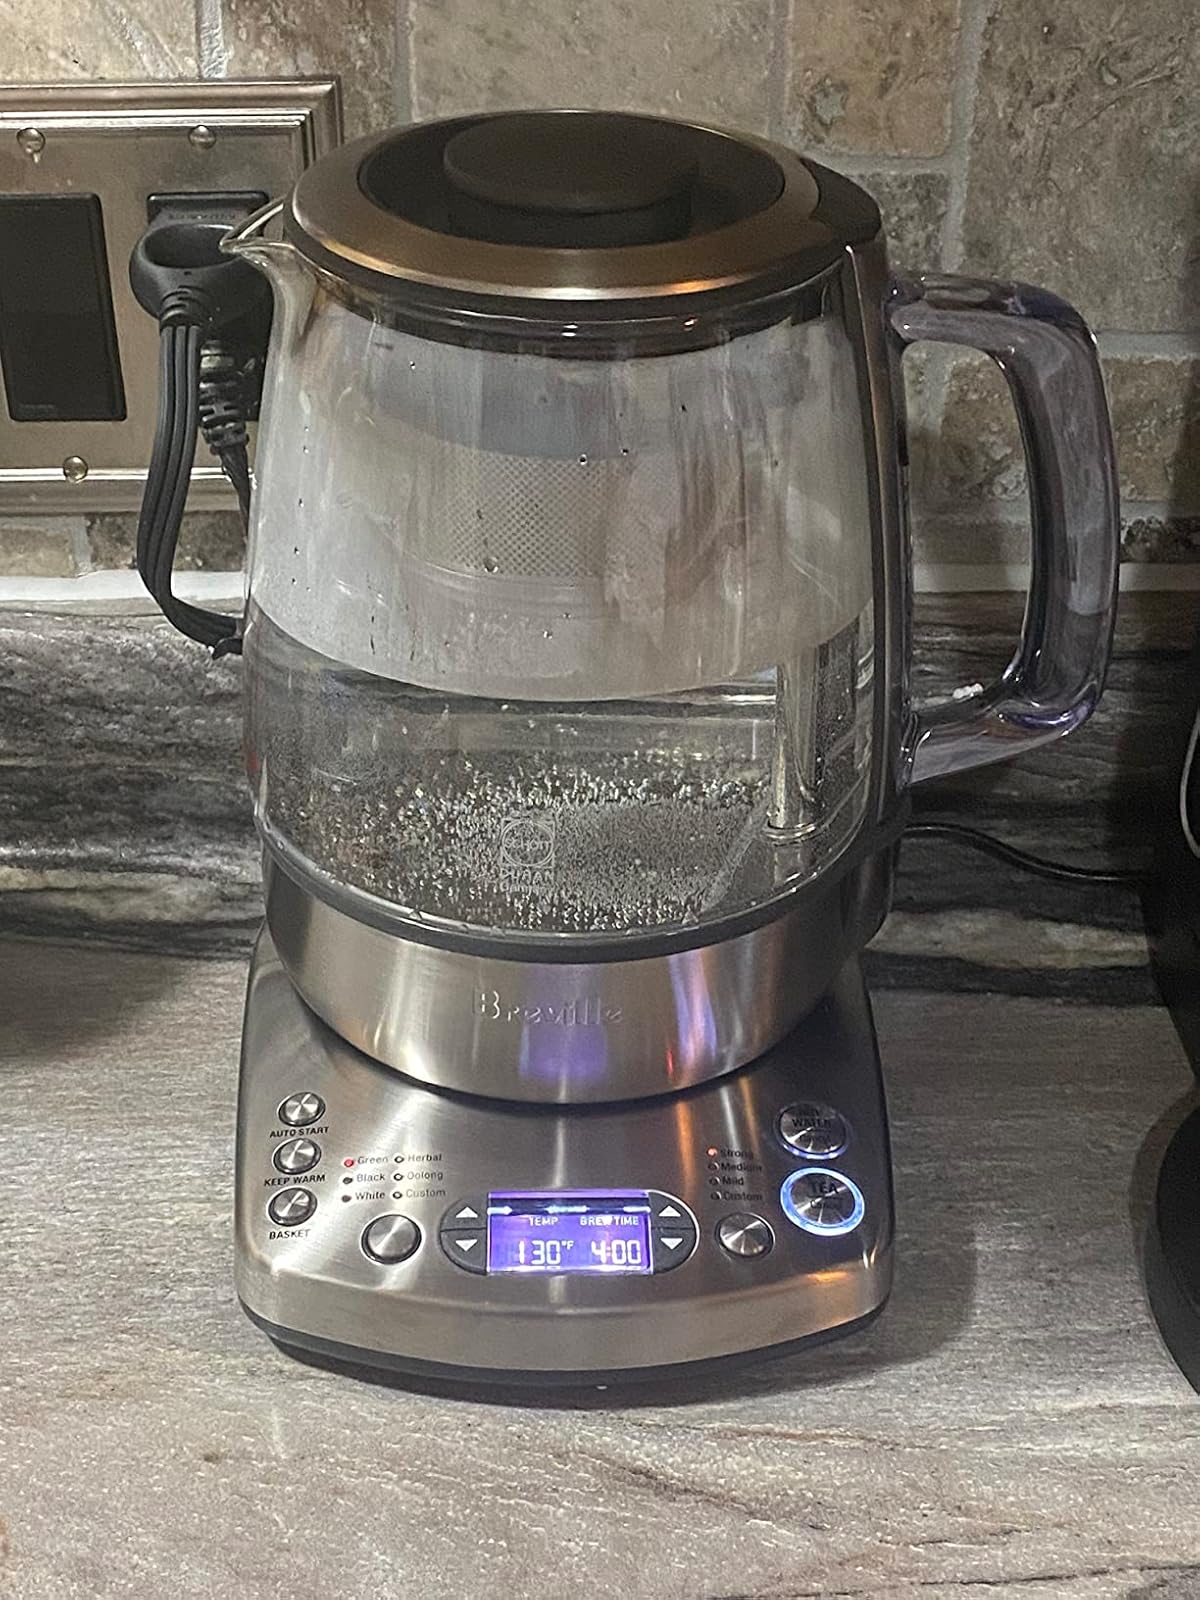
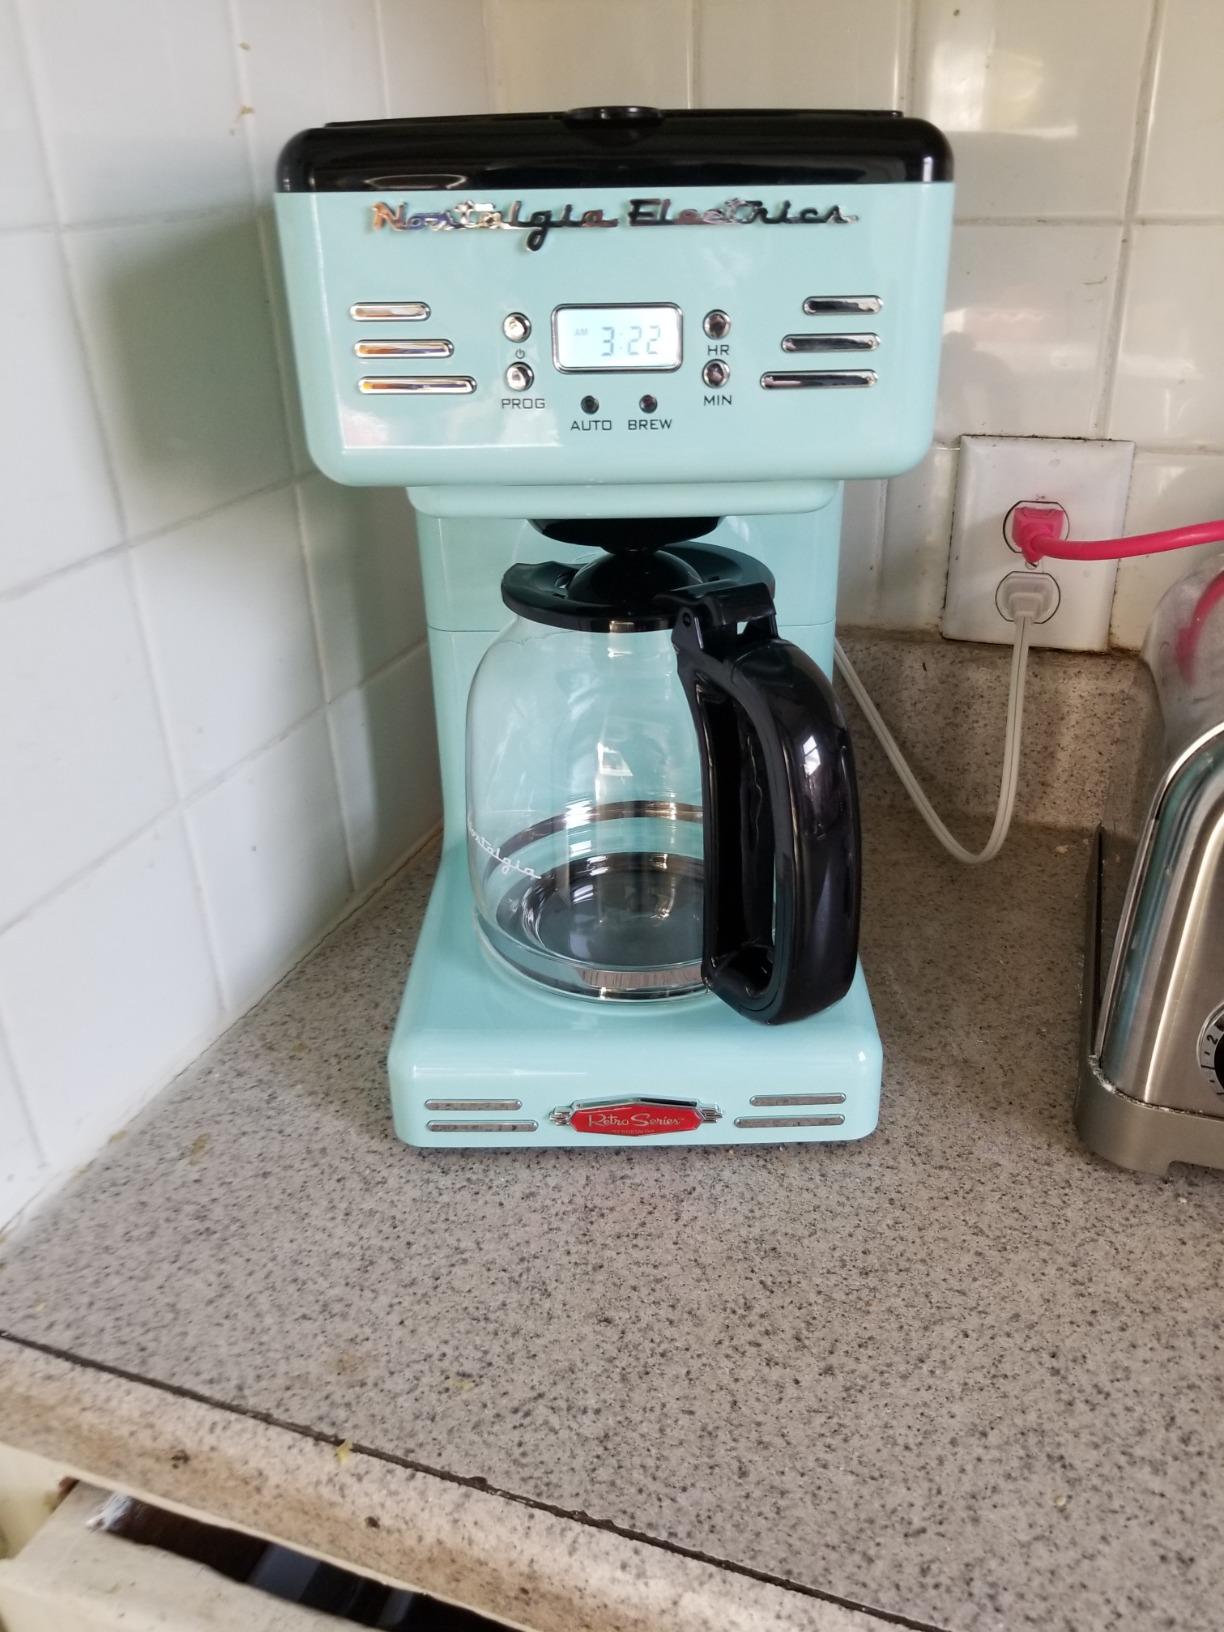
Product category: items_tea
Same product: no